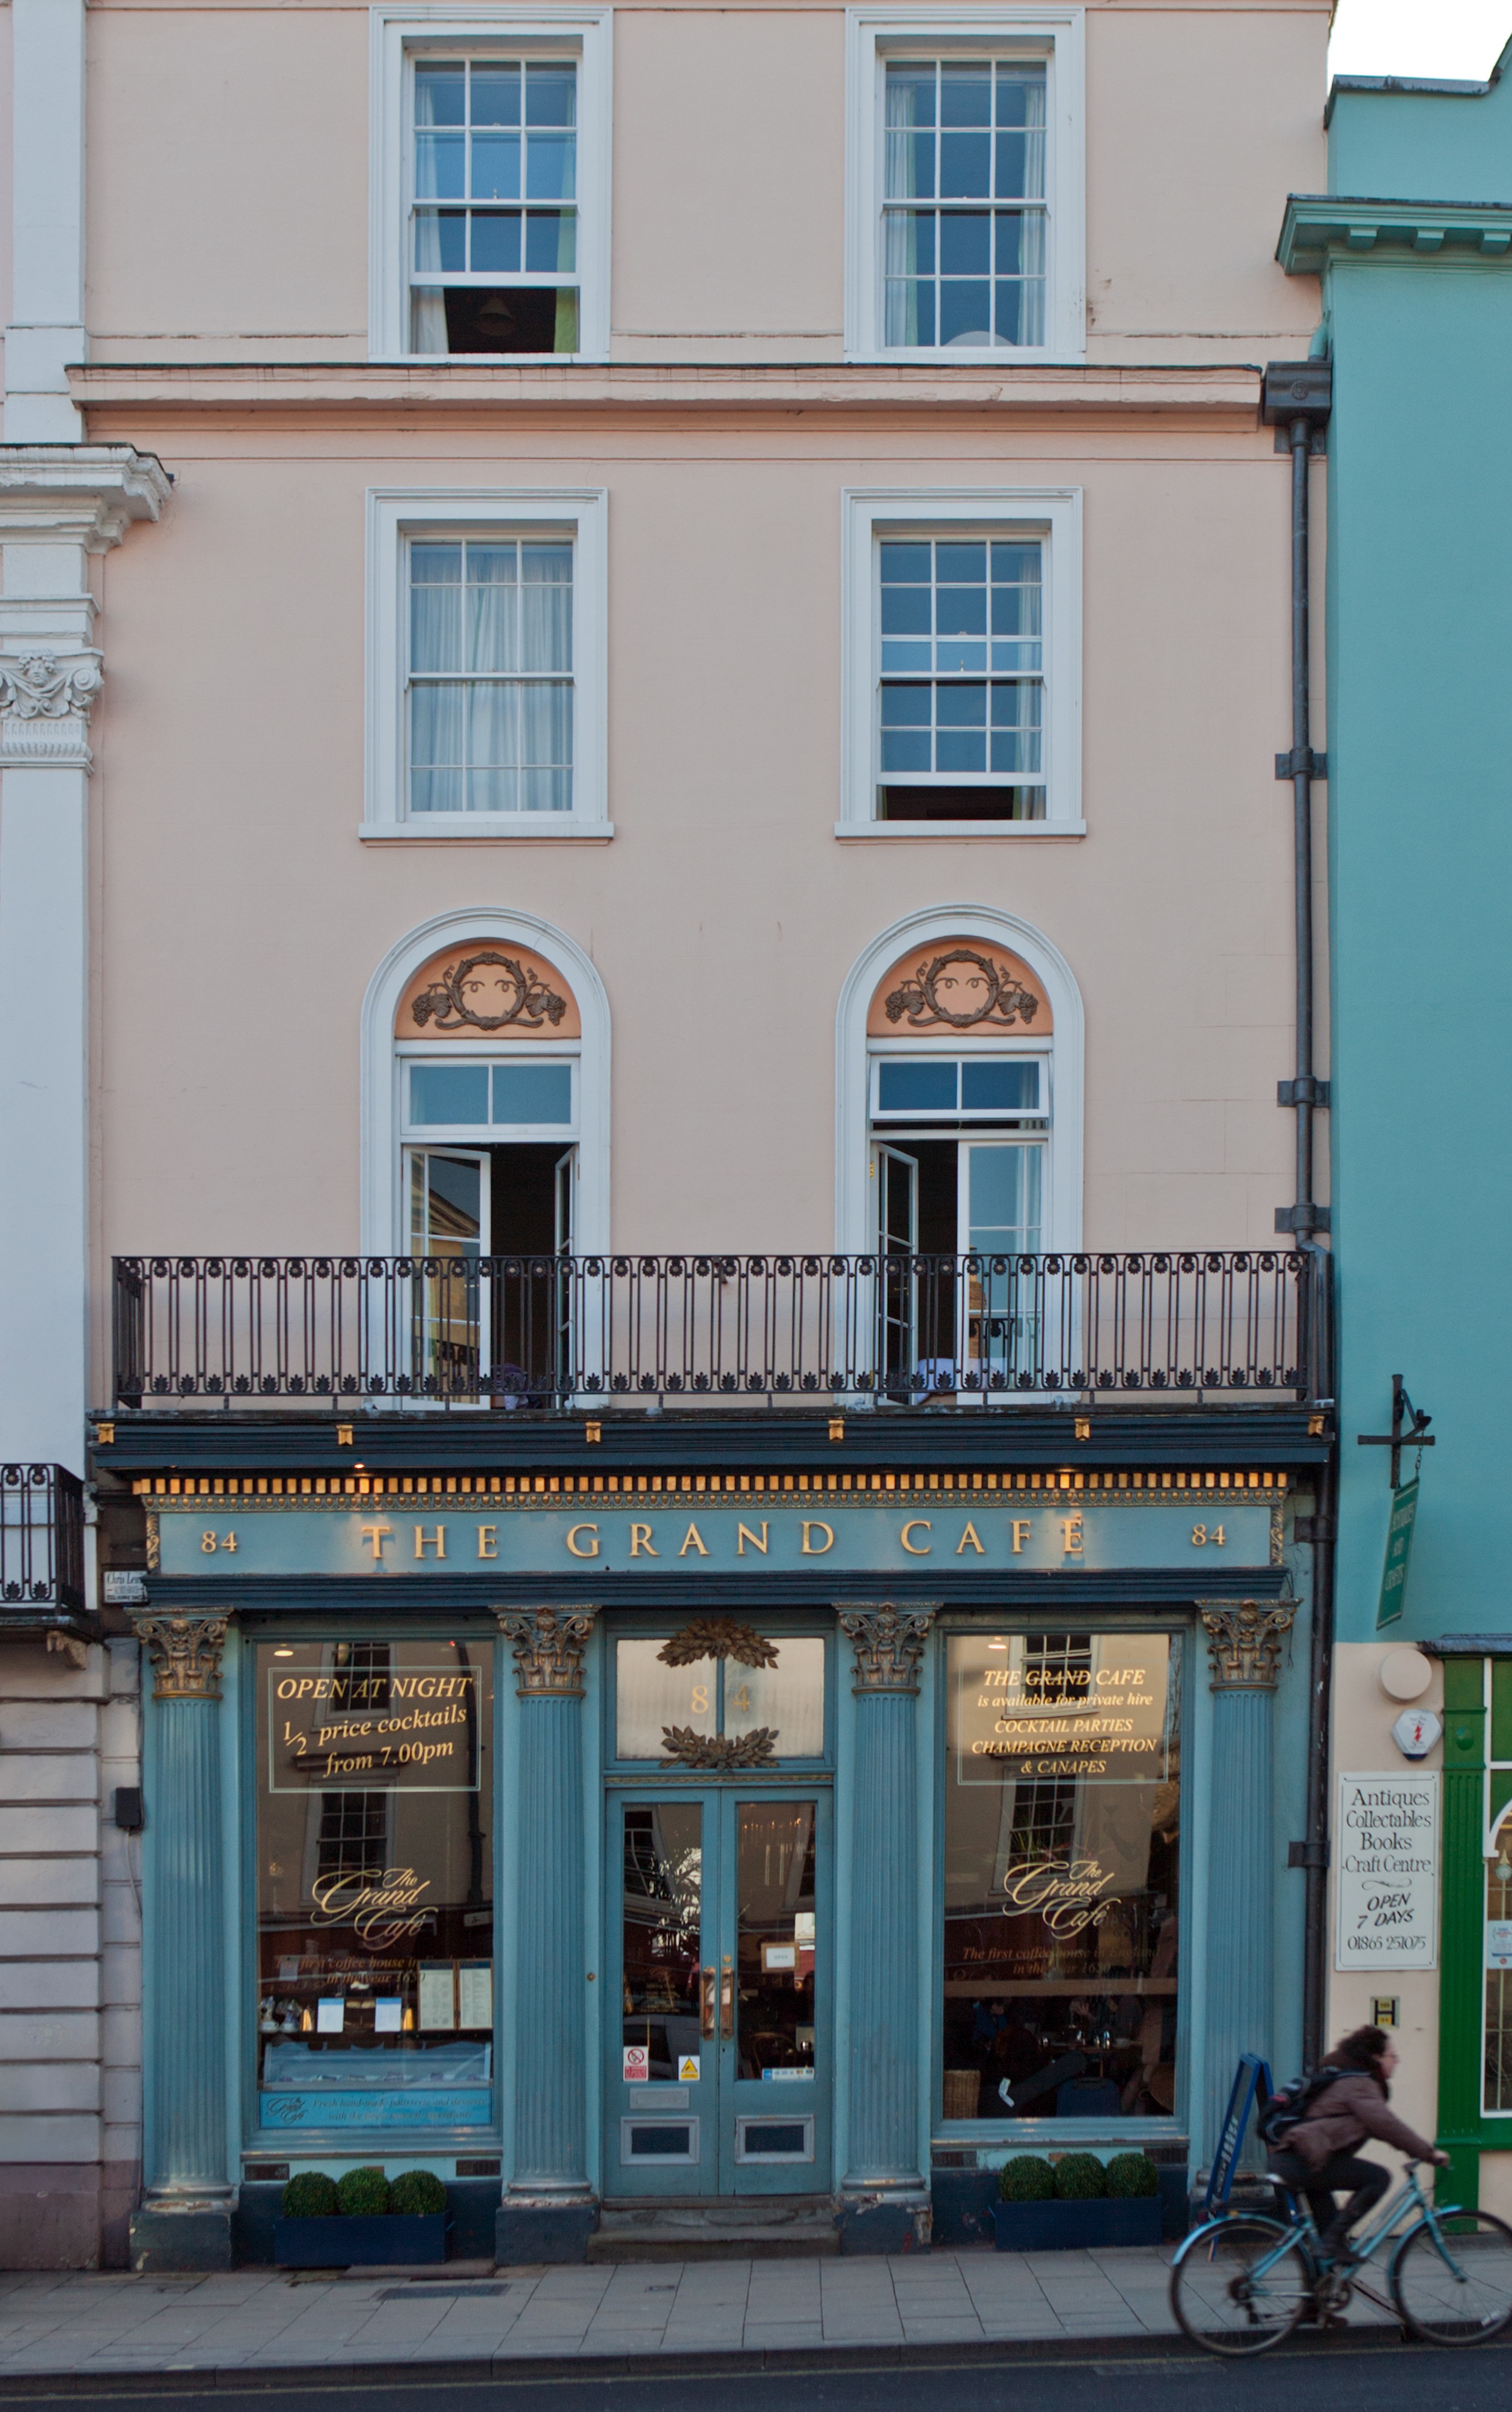
architecture, house, window, town, building, city, downtown, facade, blue, pink, oxford, oxfordshire, neighbourhood, corinthian columns, regency, the grand cafe